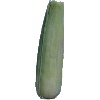
Label: corn_husk